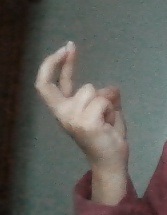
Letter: zay